Windsurfing

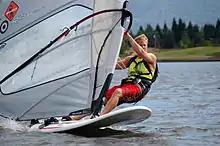
Formula racer in San Francisco Bay

Steering: Windsurfers have no rudder. To steer, the sailor may lean the mast forward or aft to move the center of effort, or may tilt the board by putting pressure on the rail in order to carve a turn through the water (this works by shifting the center of lateral resistance). When sailing in displacement mode, moving the sail is most effective, but once the board is on a plane, it is more easily steered by carving. In practice, most turns involve some combination of sail and board movement. For example, when a jibe (a turn in which the sail switches sides while heading downwind) is executed at full speed (a so-called "carve jibe", "power jibe" or "planing jibe"), the rider turns downwind by leaning the sail forward, sheeting and applying pressure to the inside rail, leaning into the turn much like a snowboarder making a toe-side turn. The windward boom is released after the board turns downwind, allowing the sail to switch sides. Tacking is turning around going upwind, and at higher speed has become an advanced maneuver, requiring quick movements and good balance. A heel-side turn while planing (called a "cut-back") is usually only executed in wave riding.